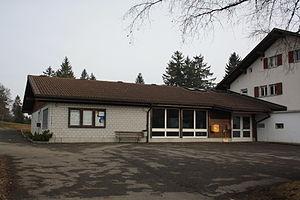
Mont-Tramelan est une commune suisse du canton de Berne, située dans l'arrondissement administratif du Jura bernois.